Amir-Abbas Hoveyda

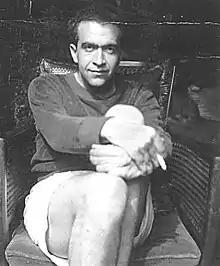
Hoveyda in Brussels during the German occupation in 1941

Hoveyda's desire to attend a French university in 1938 made the young student jump the gun by entering the country of his dreams without completing specific high school prerequisites required for entry. Cited as being the main reason behind Hoveyda's organizational miscalculation was the possibility of military action by an ostensibly belligerent Nazi Germany. Any future occupation of the country would have hindered his chances of attending a French university. Stranded in France, Hoveyda decided to complete the required high school credits in London, England, a city that would come to depress the young man. Aside from completing his educational requisites, Hoveyda was able to sharpen his command of the English language. His ability to communicate in several languages, including Persian, French, English, Italian, German, and Arabic, helped him climb the political ladder later on in life. Hoveyda's return to France in 1939 would be short lived, nevertheless, due to a brewing diplomatic scuffle between the French government and Reza Shah Pahlavi. Having no choice but to leave France again, Hoveyda enrolled at the Free University of Brussels in Brussels, Belgium, during the same year. His stay at the university would be markedly ephemeral because of the effects of the German Blitzkrieg which used Belgian territory as an entry route into France. After being displaced for a short time, Hoveyda was able to return to the Belgian university, obtaining a bachelor's degree in political science in 1941, under the ever-watchful eye of the occupying German administration.